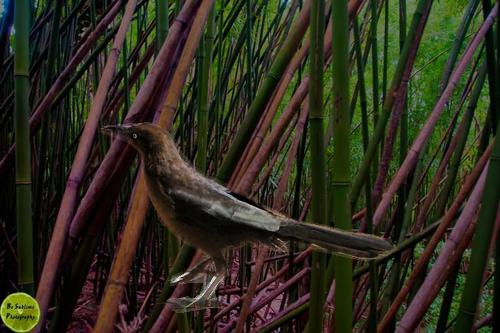
Bird species: Bronzed_Cowbird
Bird type: landbird
Background: land